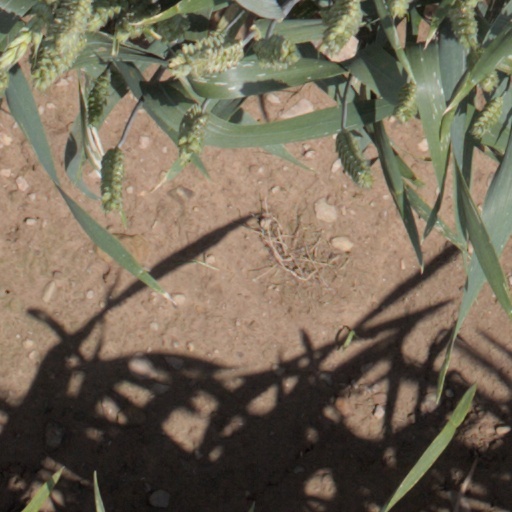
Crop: wheat